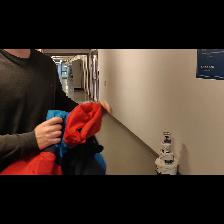
Label: Human